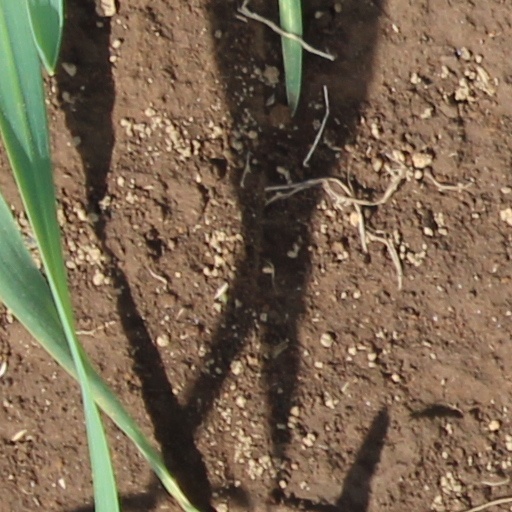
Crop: wheat